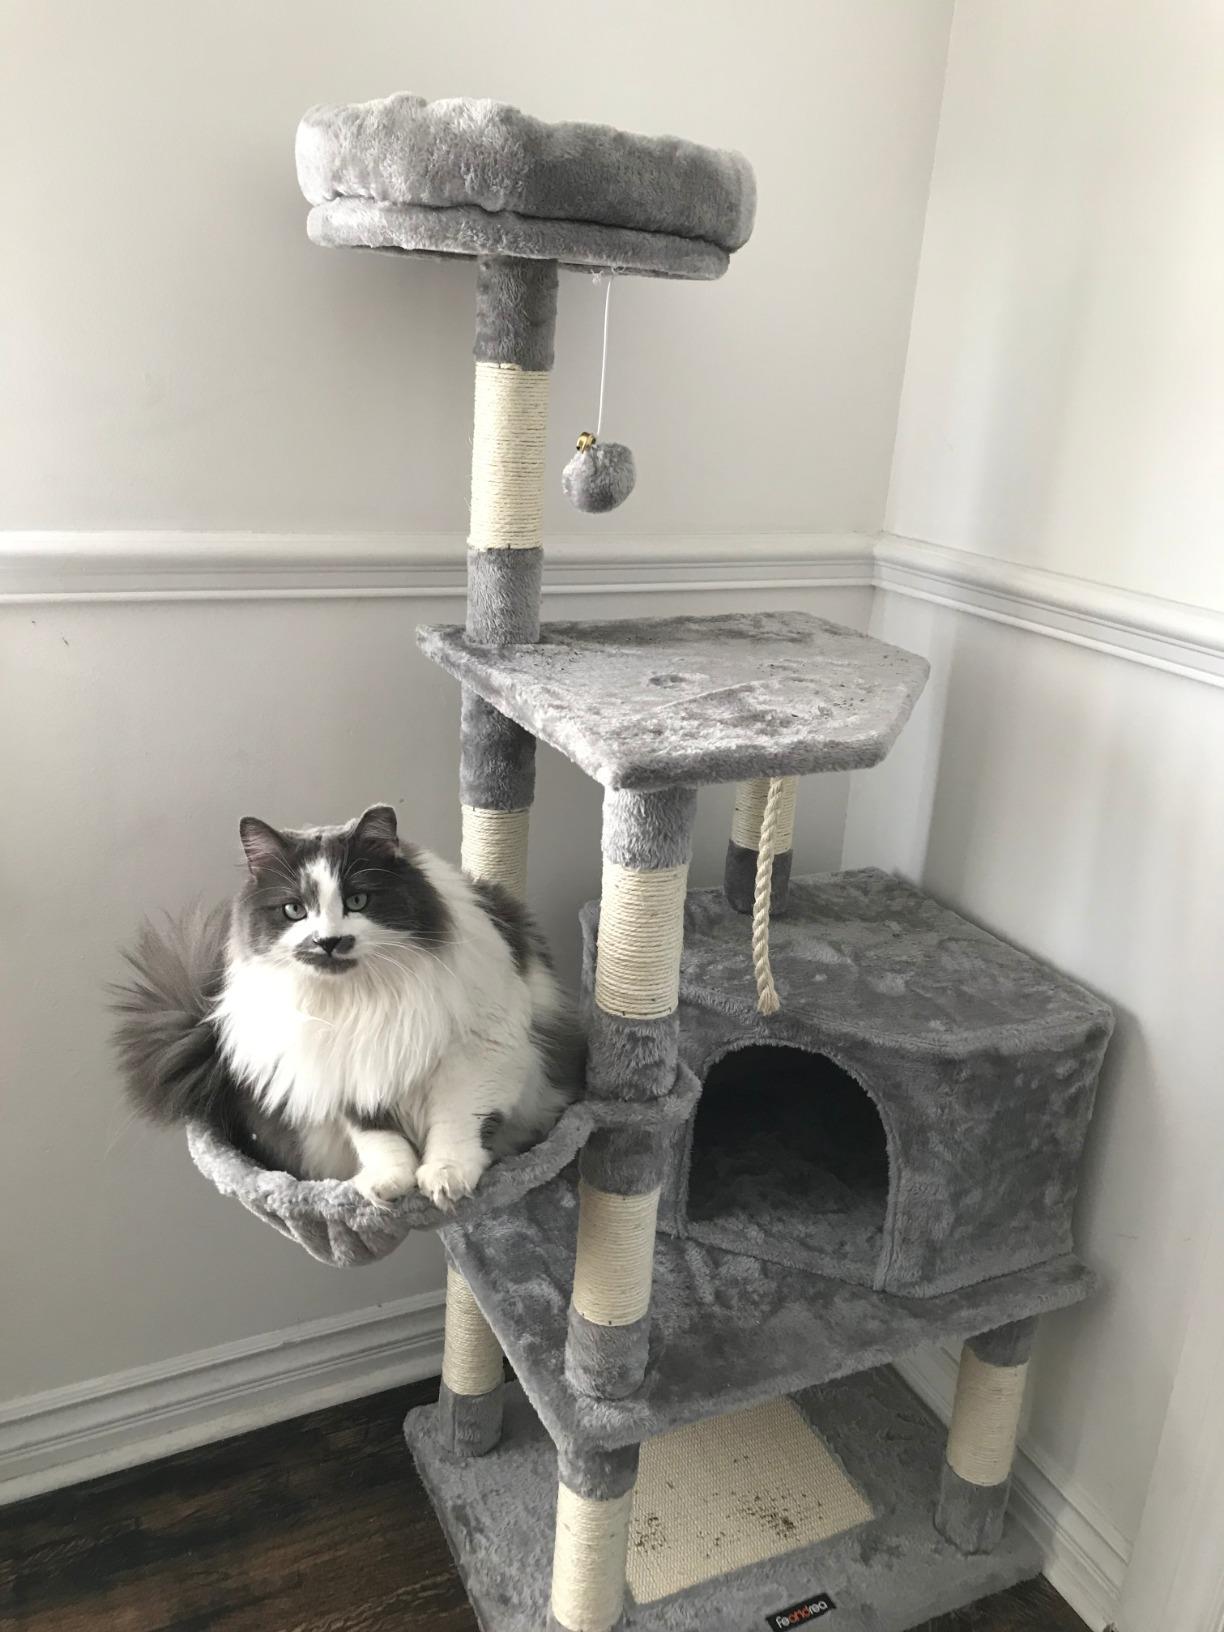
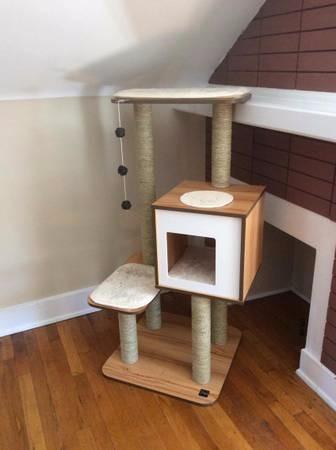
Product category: items_cat tree
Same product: no